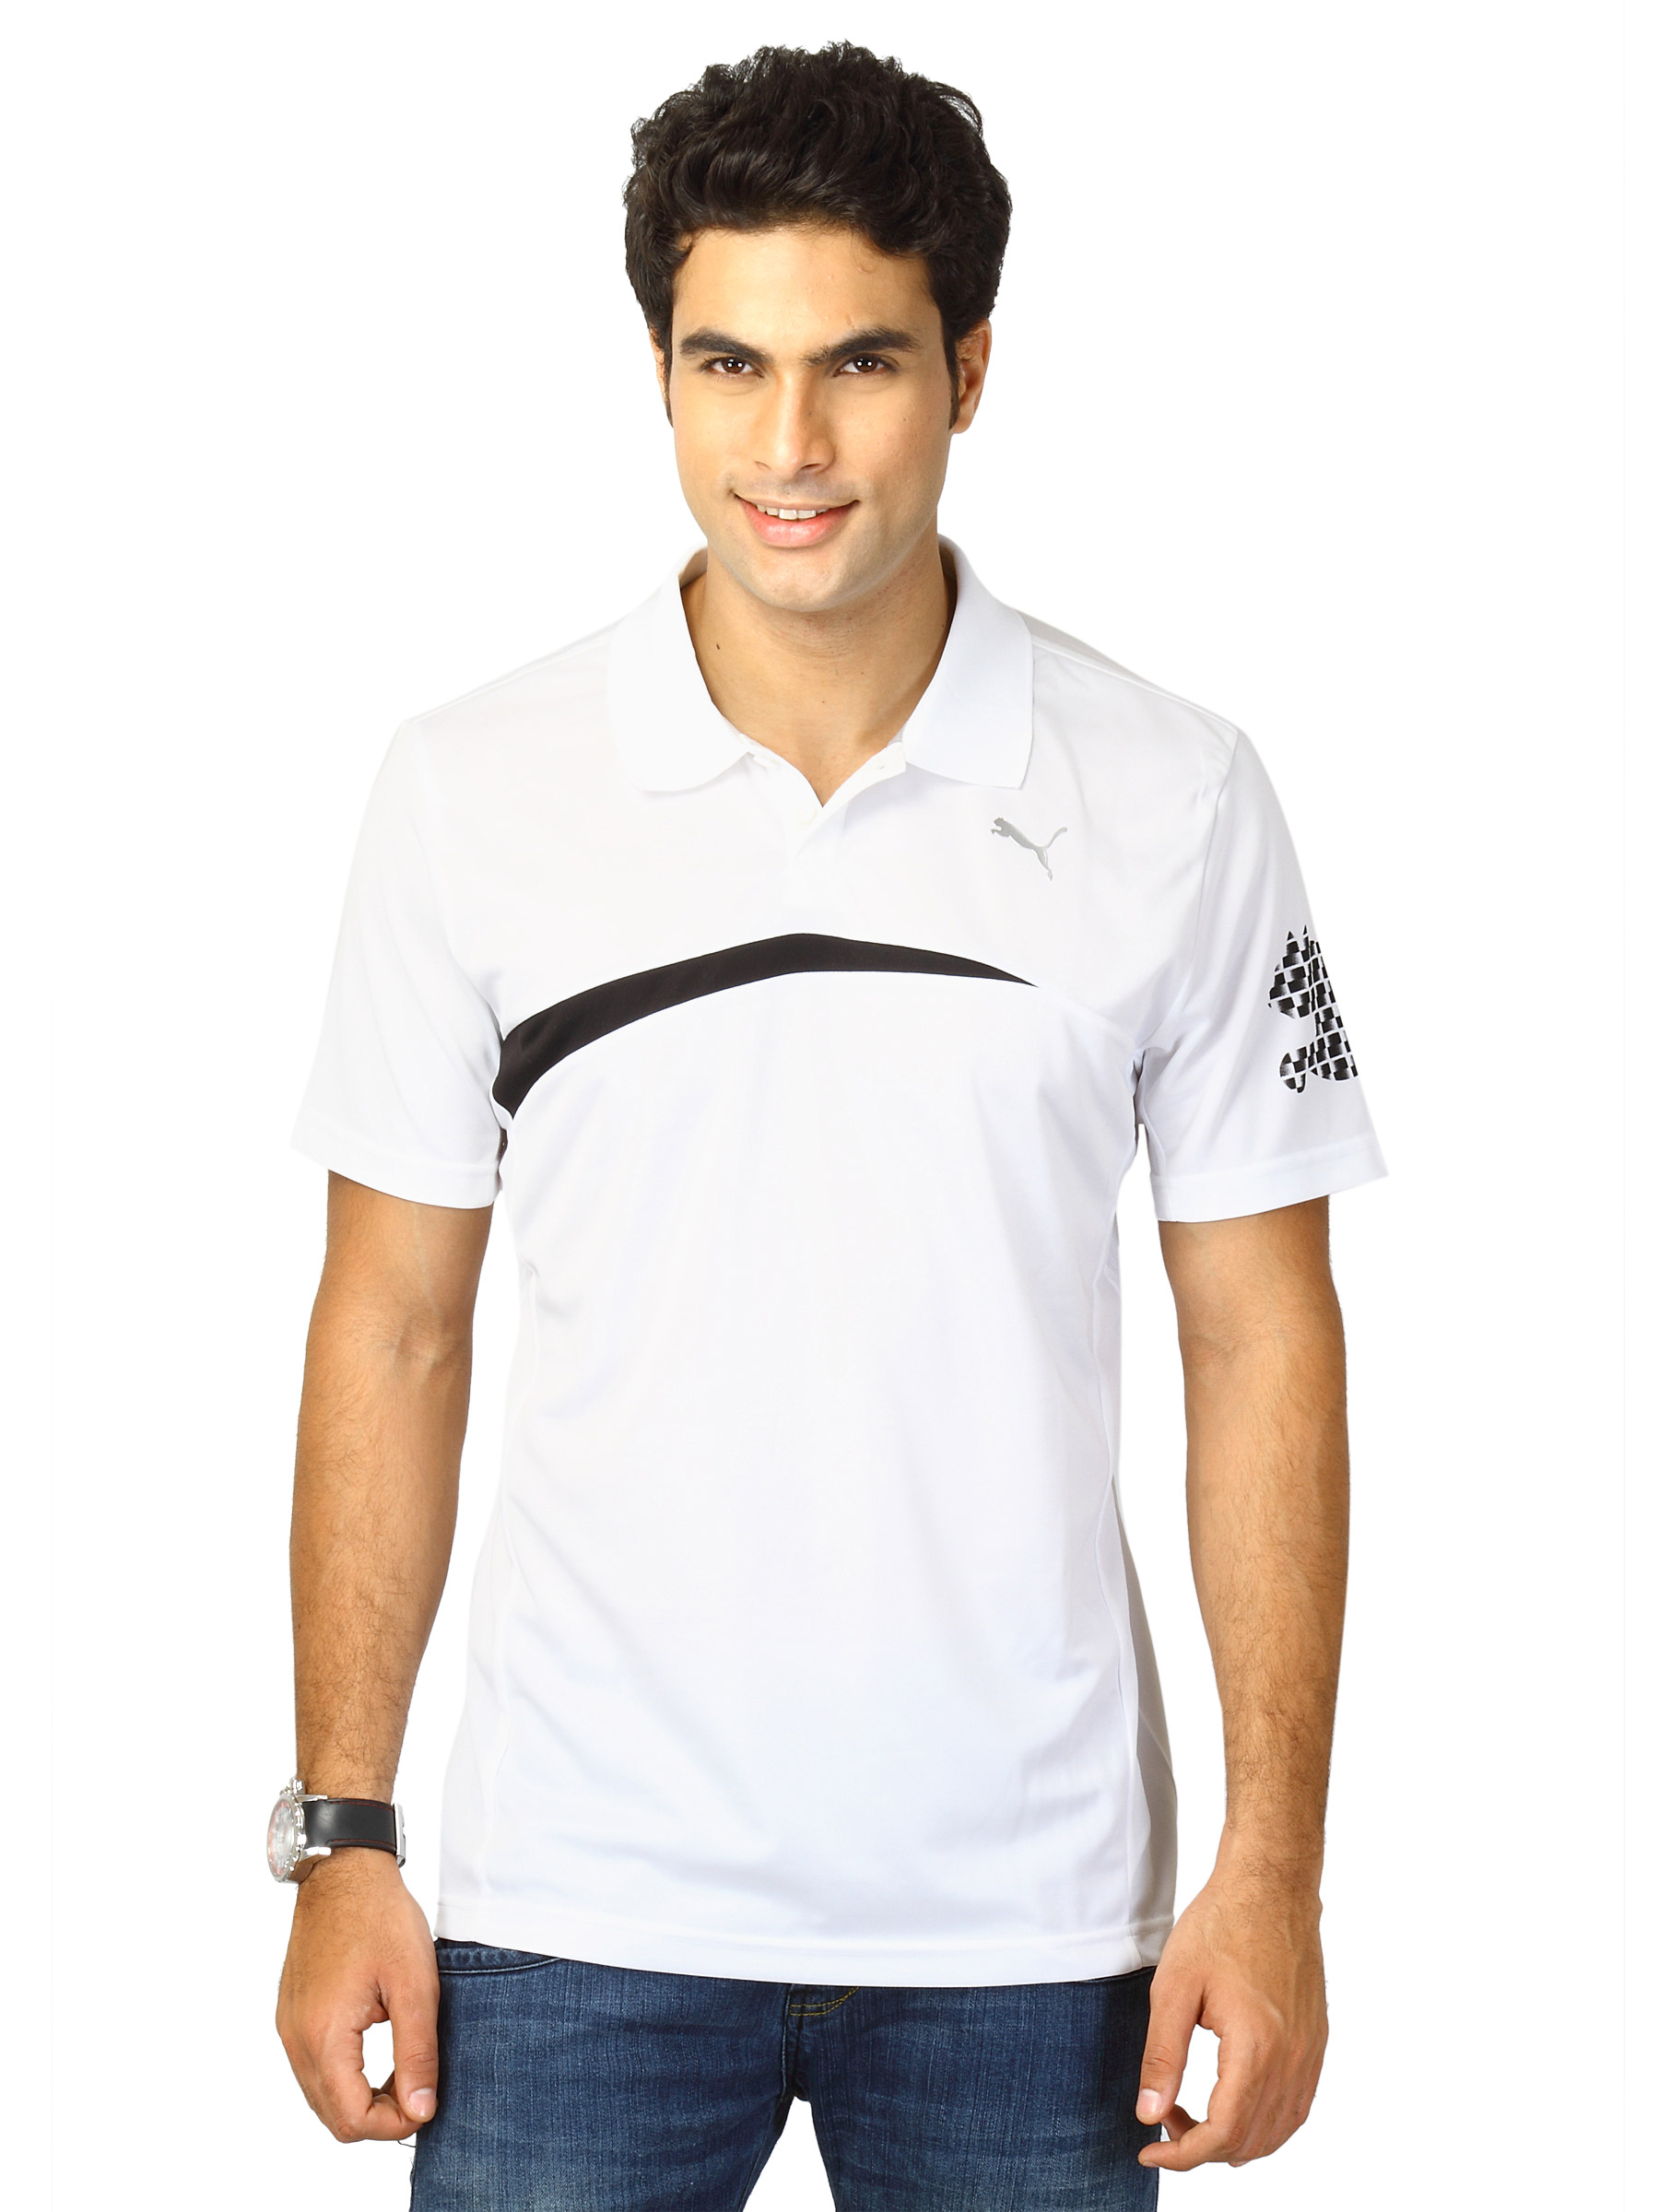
Puma Men Tshirt Trning White Polo Tshirts
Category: Apparel / Topwear / Tshirts
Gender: Men
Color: White
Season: Fall 2011
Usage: Casual